Aaron Dickson

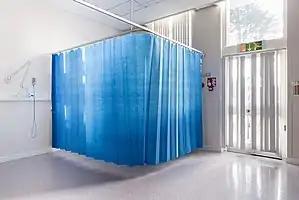
Untitled from the series Notes On Hospitals by Aaron Dickson

Aaron Dickson (born 1980) is a Northern Irish artist specialising in photography. He lives in his birthplace of Northern Ireland.